Robert Habersham Coleman

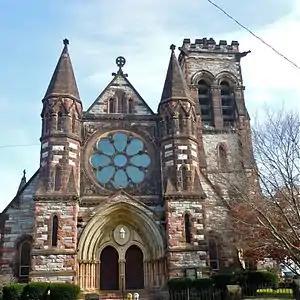
St Luke's Episcopal Church is listed on the National Register of Historic Places

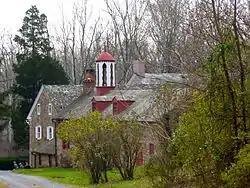
Elizabeth Farms, now called the Stiegel Coleman House, is a National Historic Landmark

When he gained control of his trust fund in 1877, Coleman made a $10,000 (equivalent to $ in today's money) gift to the York Collegiate Institute in honor of his former guardian, Samuel Small Sr. Small, a wealthy banker in New York City, managed the Coleman siblings' trusts without compensation for sixteen years. In 1877, Coleman also donated $25,000 (or $ in today's money) toward a $28,000 chapter house for his fraternity of St. Anthony Hall—while he was still a student at Trinity. The new Saint Anthony Hall chapter house was designed by architect and fraternity brother J. Cleaveland Cady and is now on the National Register of Historic Places.